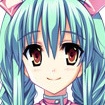
Portrait style: Anime Portrait